Time constant

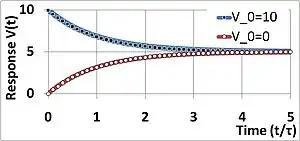
Step response of system for two different initial values "V", one above the final value and one at zero. Long-time response is a constant, "V". Time axis in units of the time constant formula_22.

with the unit step function. The general solution to this equation for times , assuming is: